Deep River Pioneer Lutheran Church

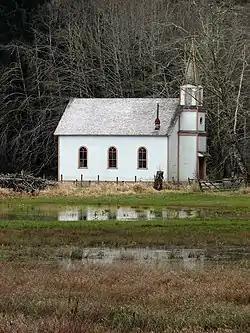

Deep River Pioneer Lutheran Church is a historic Gothic Revival style church in Deep River, Washington. It was added to the National Register of Historic Places in 1974.